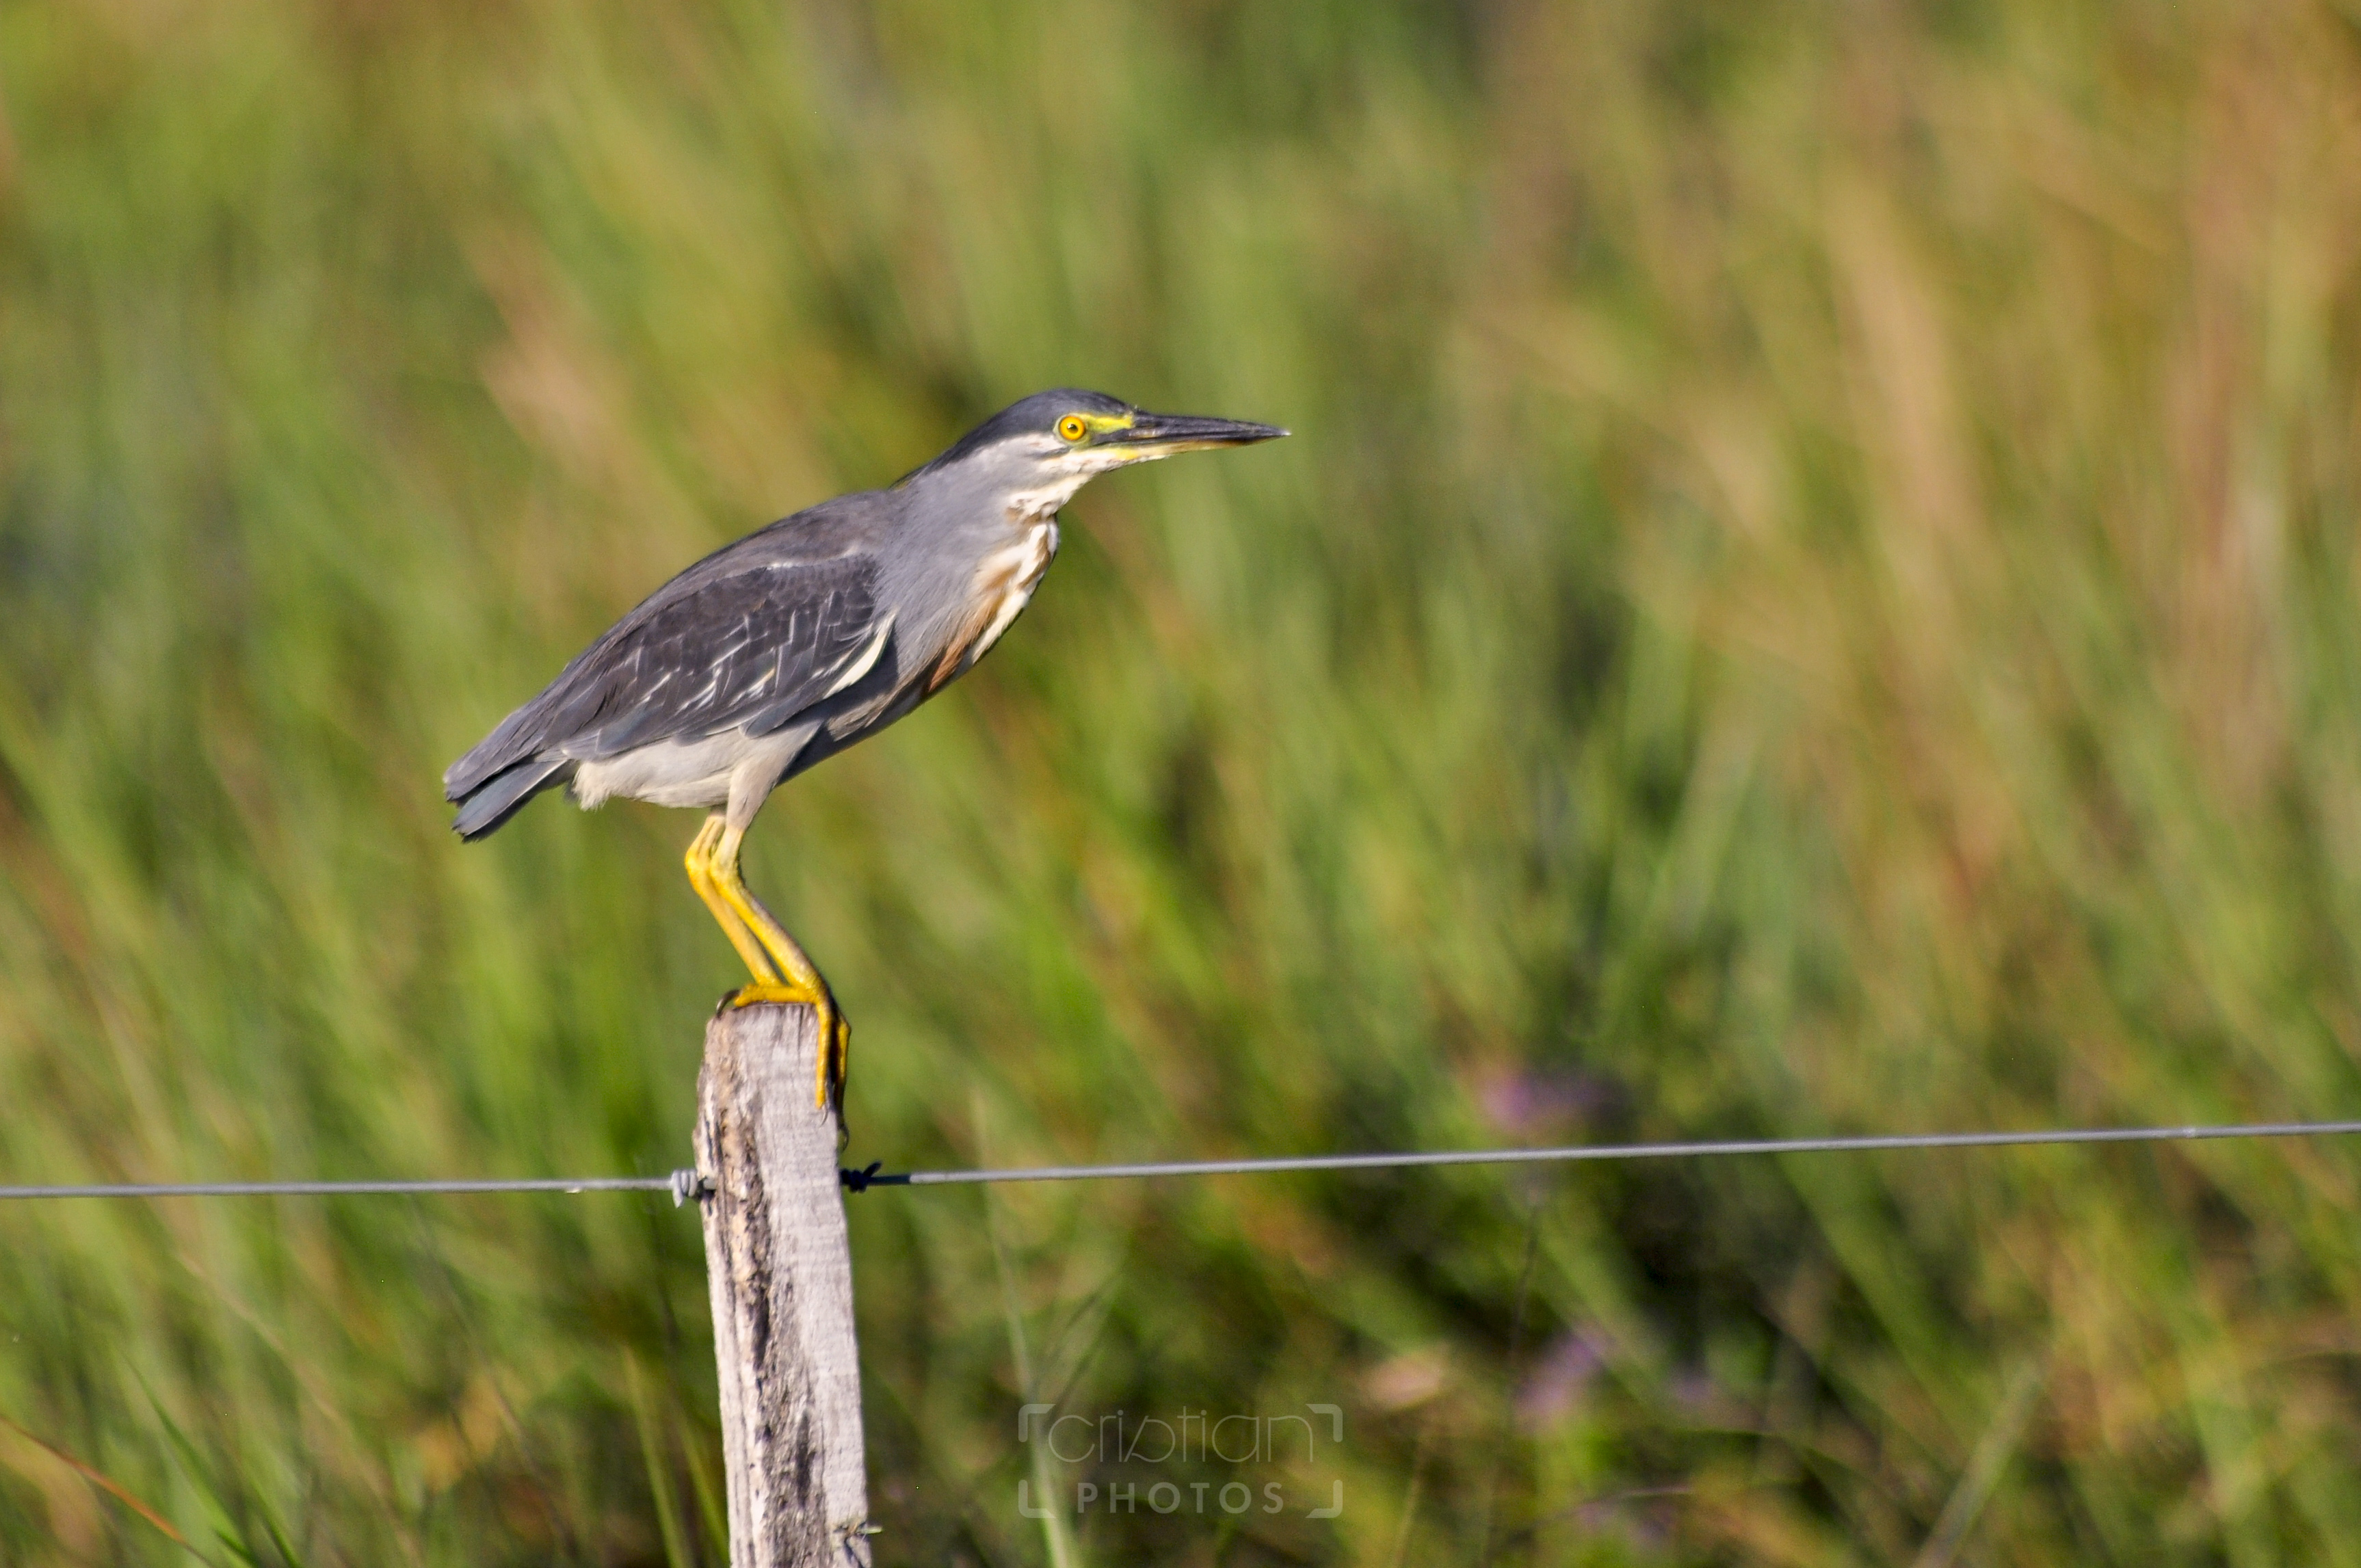
birds, bird, vertebrate, beak, wildlife, striated heron, green heron, Butorides, night heron, plant, heron, great heron